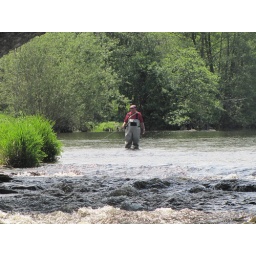
Taken on the river Dee under the bridge at Corwen